TVR Tasmin

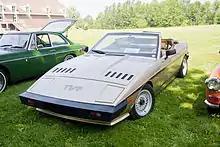
TVR Tasmin Convertible

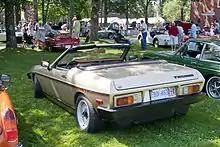
TVR Tasmin Convertible

As with all TVRs, the running gear was located in a tubular spaceframe steel chassis, which was powder coated for extra corrosion resistance. Much of the running gear was sourced from Fords of the period. The suspension and steering was sourced from the Ford Cortina, with TVR engineered trailing arms at the rear, similar to designs previously used on Lotus models including the early Esprit. Gearboxes were from the Cortina, Granada, and Sierra. Brakes were discs all round, with the front units from the Granada. The differential (and rear brakes) was from the Jaguar XJ-S. Ancillary components were sourced from a variety of mainstream manufacturers, so it is possible to identify, for example, Ford Cortina external door handles; Triumph TR7 or Austin Metro internal handles; front side/indicator lamps by Lucas with those on later models taken from the Renault 12 and the Peugeot 505; rear lamp clusters from the Ford Capri, Rover SD1 or the Renault Fuego; boot lid hinges from the Hillman Imp and ex-Jaguar ashtrays (or on later cars the ashtray from the DeLorean DMC-12). The radiator was taken variously from the Ford Granada Mk2 and the Range Rover; front brakes could be ex-Granada in solid- or vented-disc form or the 4-piston calipers from the BL Princess (also a 'wedge' shaped car). The steering column and its associated switchgear changed over the years too: starting with the TR7 and proceeding through the Rover SD1, very late cars used the installation from the Ford Granada Mk3. The handbrake mechanism was that used on the Lotus Esprit. The headlamp pods were powered by individual motors lifted from the TR7/ Esprit. The Tasmin also featured a bonded windscreen and incorporated the aerial in the rear screen heater element. The original wheel design was specific to the Tasmin, being produced by Telcast in Telford. Later cars sported wheels from various makers including OZ. The seats were made by Callow & Maddox Brothers in Coventry, who also supplied other British carmakers, hence the Tasmin seats appear similar to those used elsewhere but are in fact vehicle-specific, having a narrow but long base bolster.